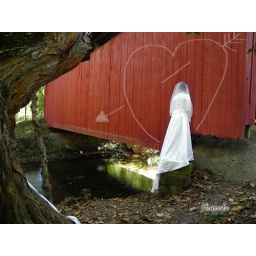
I edited out the bright orange graffiti in the lower right hand corner of the bridge and added my own.